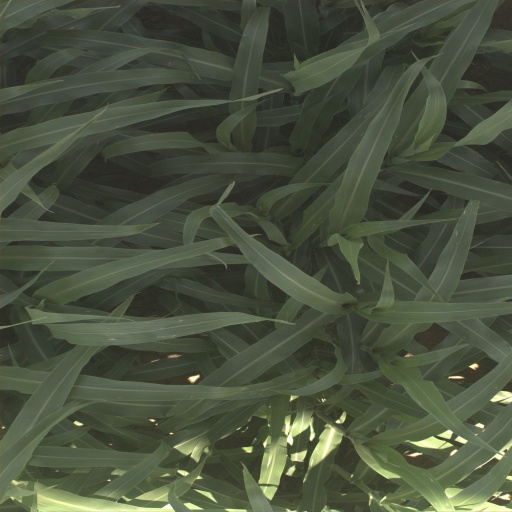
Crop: sorghum